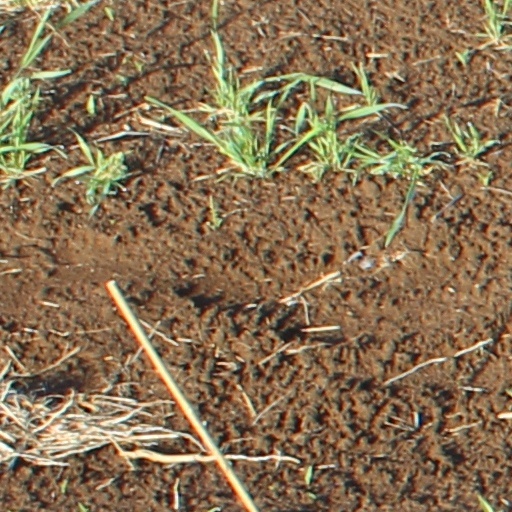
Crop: wheat